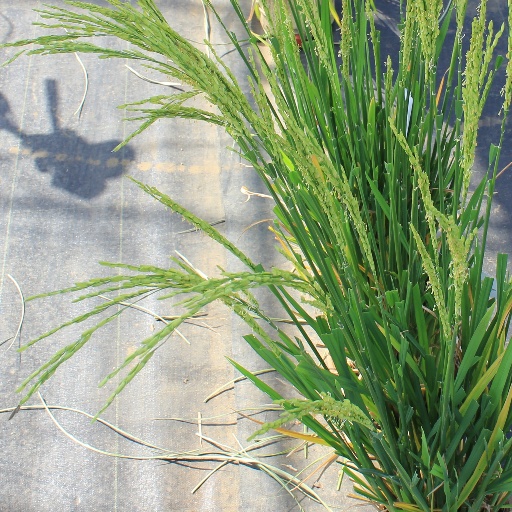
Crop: rice